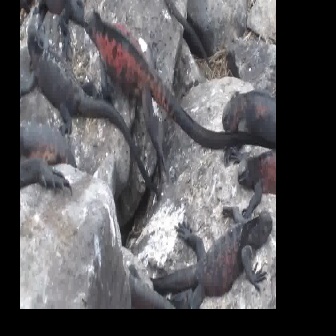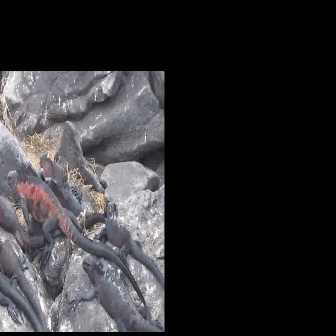
  Please identify the target specified by the bounding box [82,6,275,199] in the first image and locate it in the second image. Return the coordinates in [x_min,y_min,x_max,y_max] format.
Answer: [6,167,147,308]